Newton-X

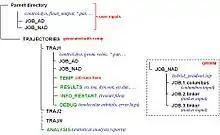
Files and directories tree in Newton-X.

Newton-X is written as a combination of independent programs. The coordinated execution of these programs is done by drivers written in Perl, while the programs dealing with integration of the dynamics and other mathematical aspects are written in Fortran 90 and C. Memory is dynamically allocated and there are no formal limits for most of variables, such as number of atoms or states.